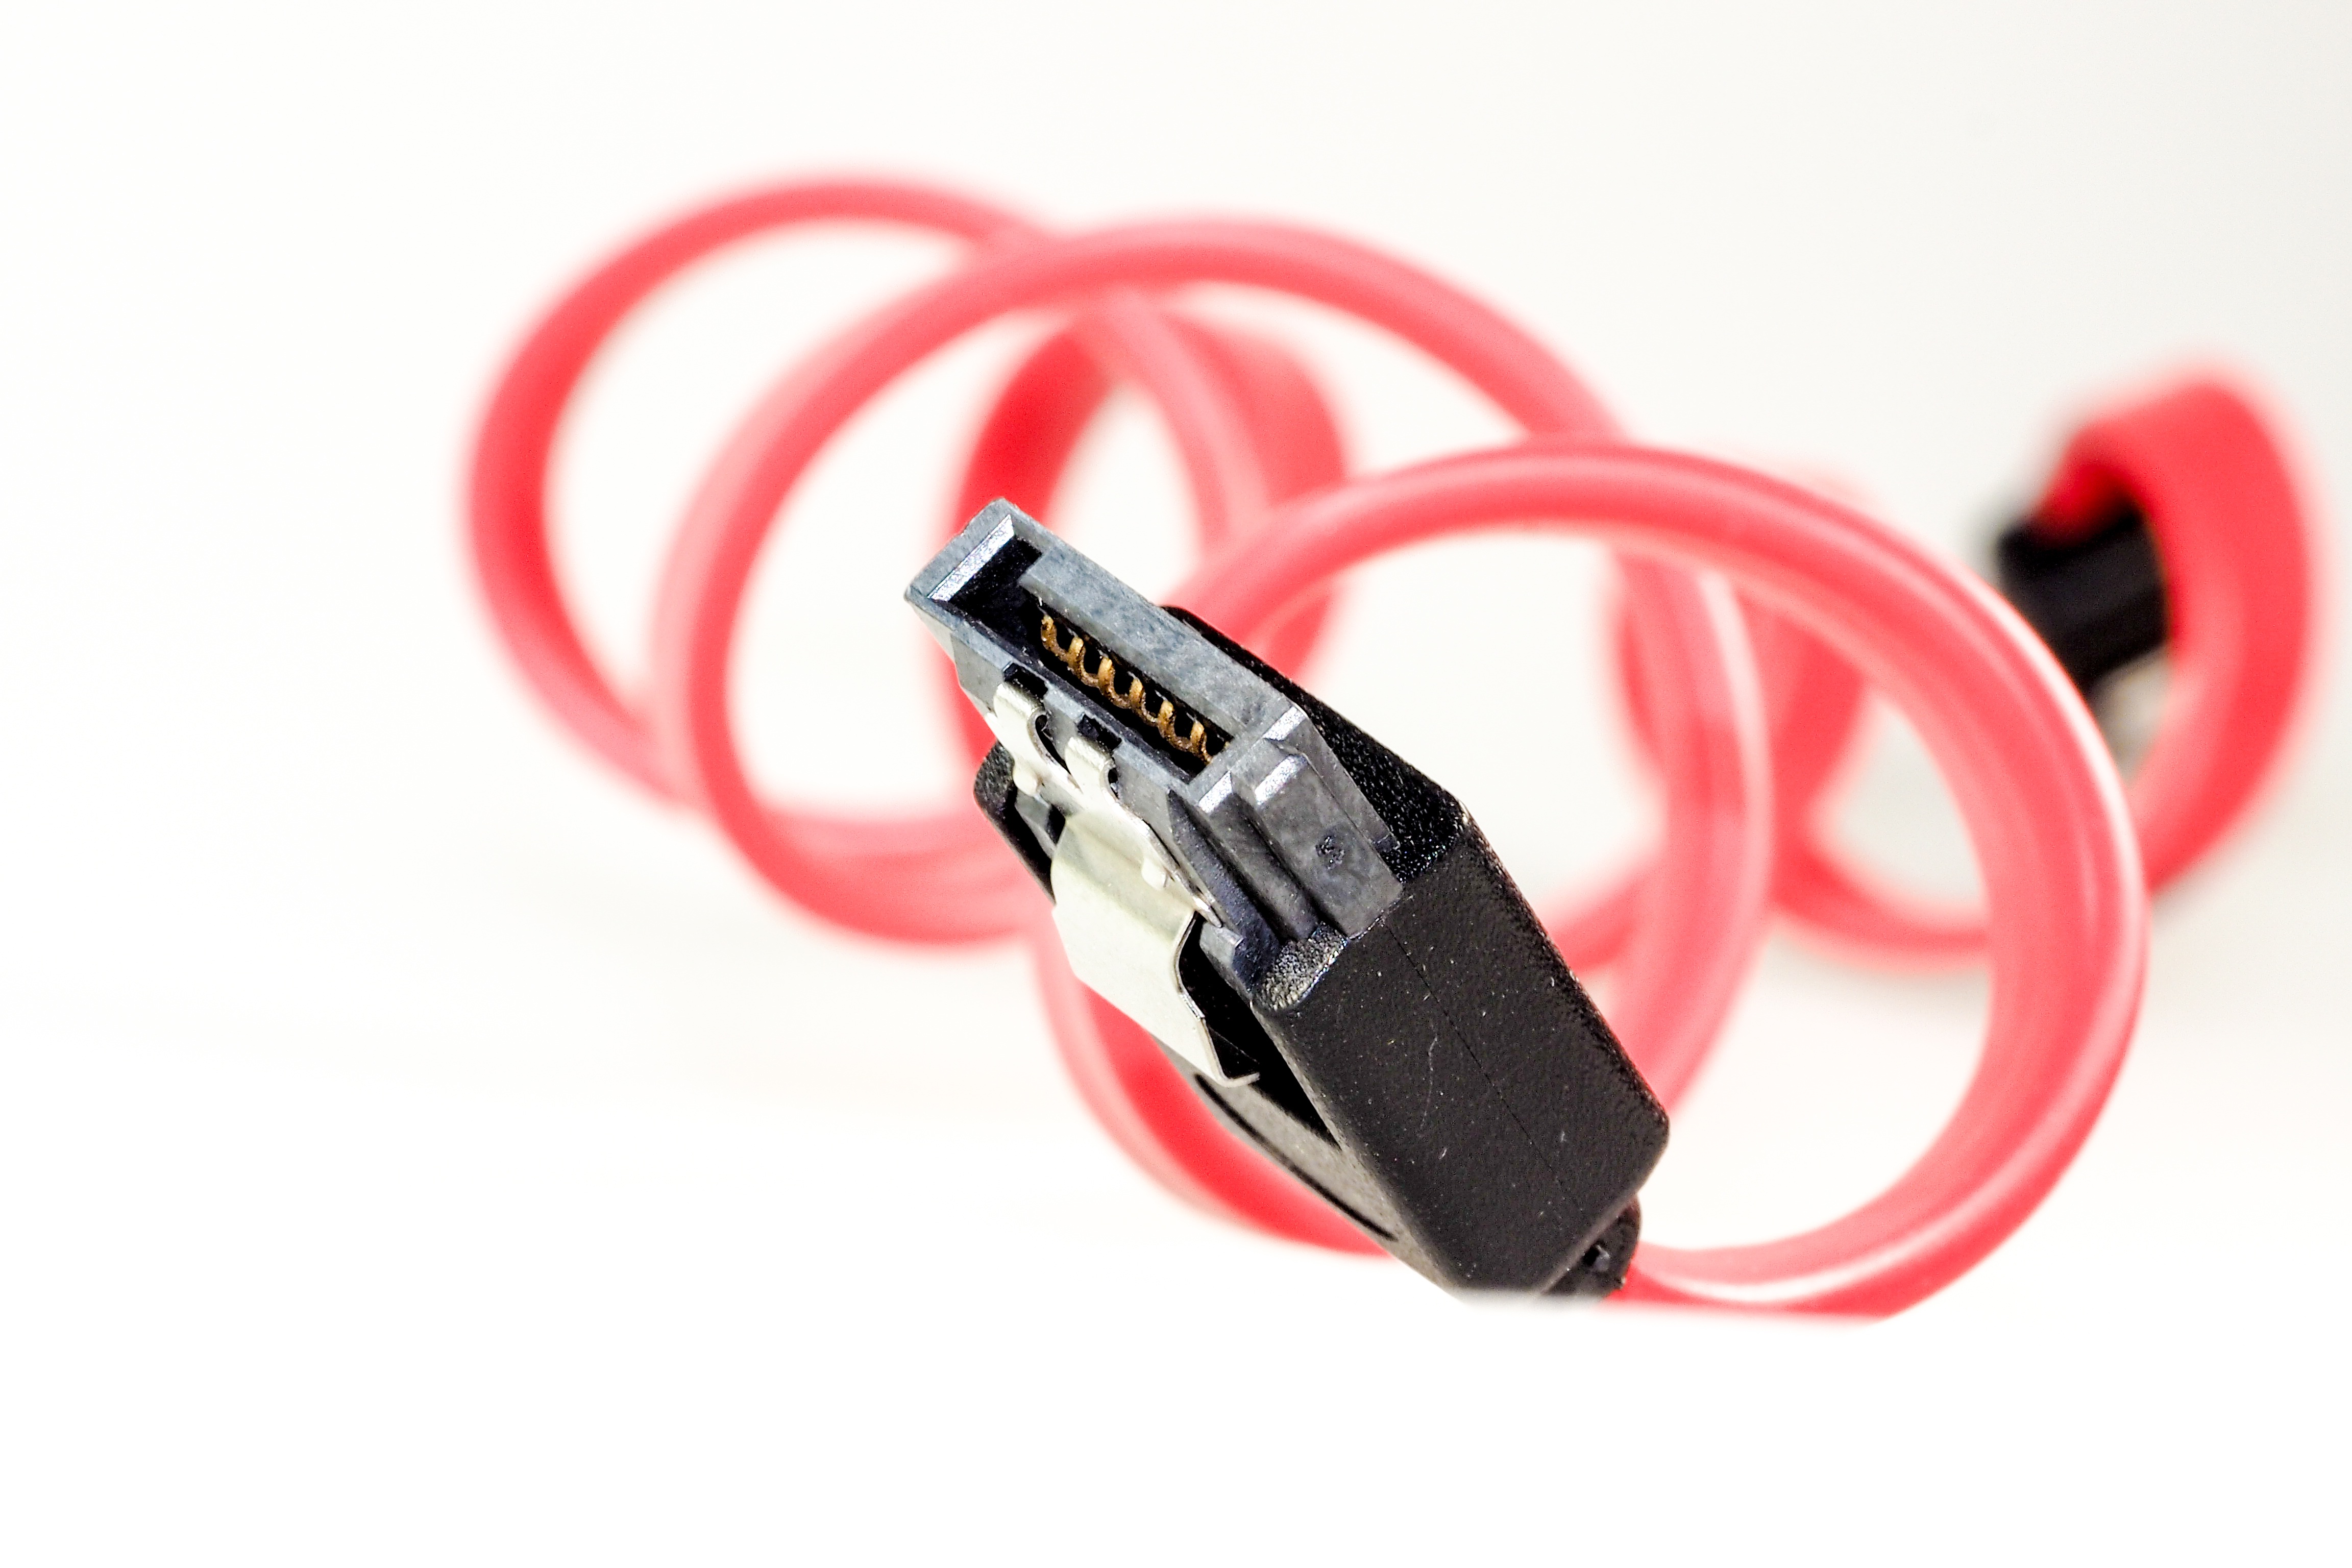
computer, technology, cable, line, red, macro, black, ear, accessories, hardware, pc, it, connection, plug, datailaufnahme, periphaerie, data processing, edp, electronic device, electronics accessory, sata, s ata